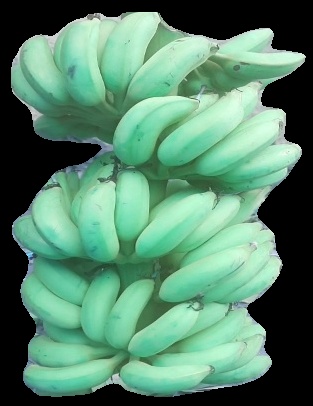
Variety: elakki-bale
Grade: grade2